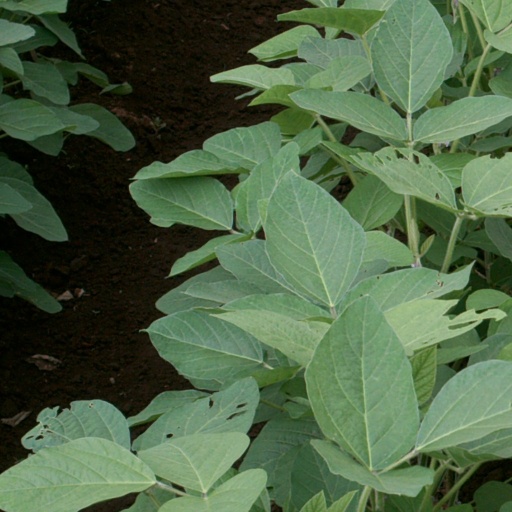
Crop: soybean